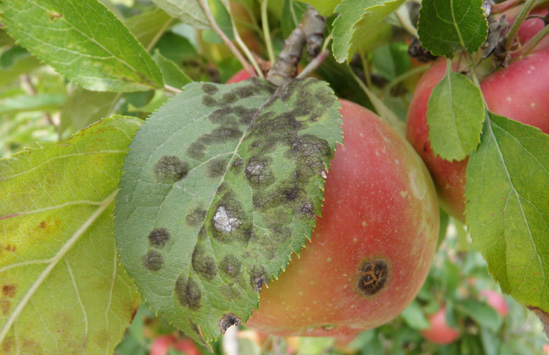
Labels: Apple Scab Leaf